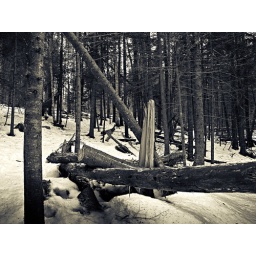
In the valley under a gray sky